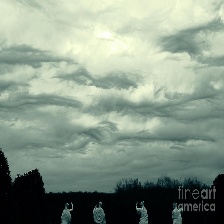
Cloud type: Altostratus